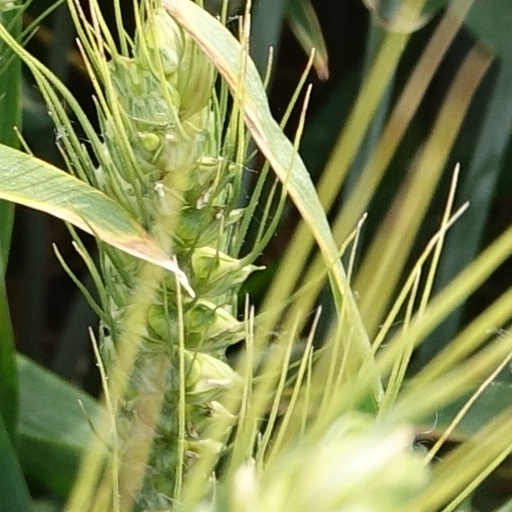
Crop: wheat